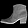
Label: Ankle boot